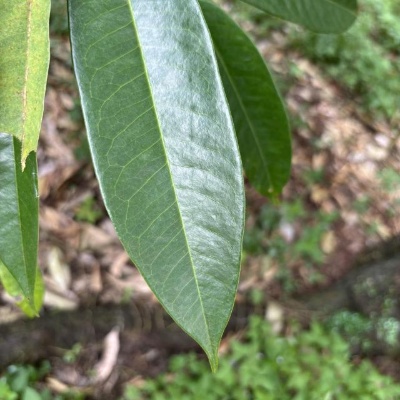
Label: Leaf_Healthy